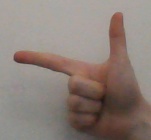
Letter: yaa